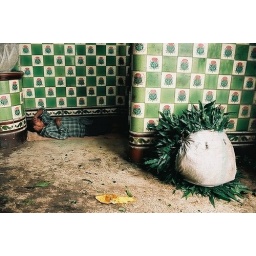
Taking a nap at the flower market in Kolkata.